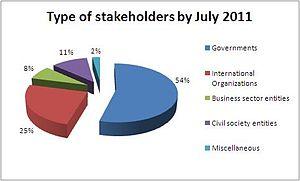
type de membres de la base de donnée du wsis stocktaking